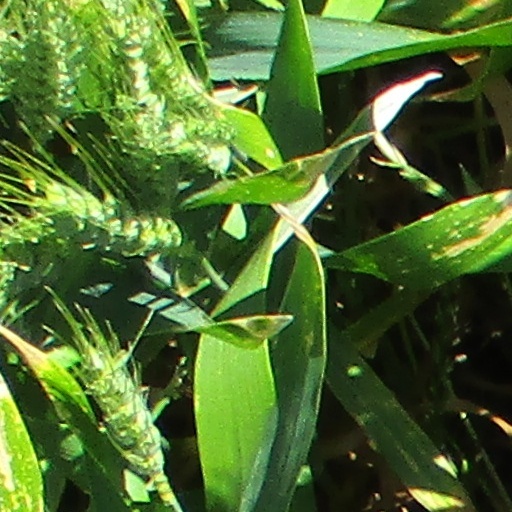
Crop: wheat